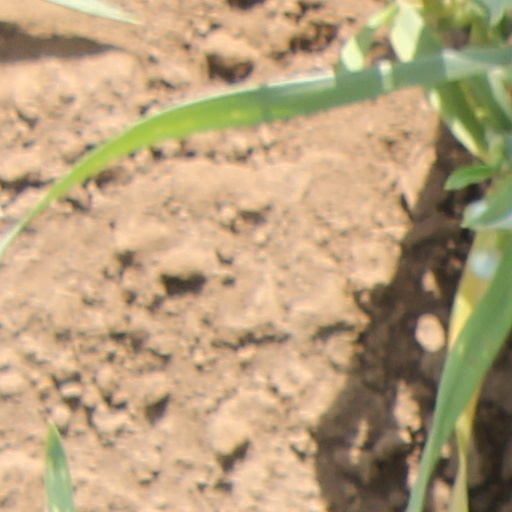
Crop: wheat